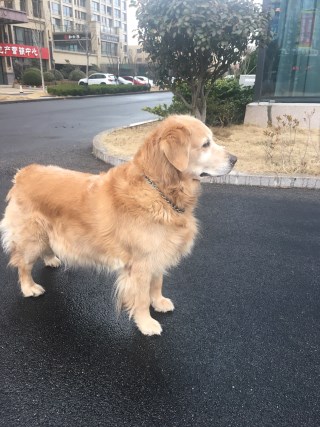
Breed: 5355-n000126-golden_retriever